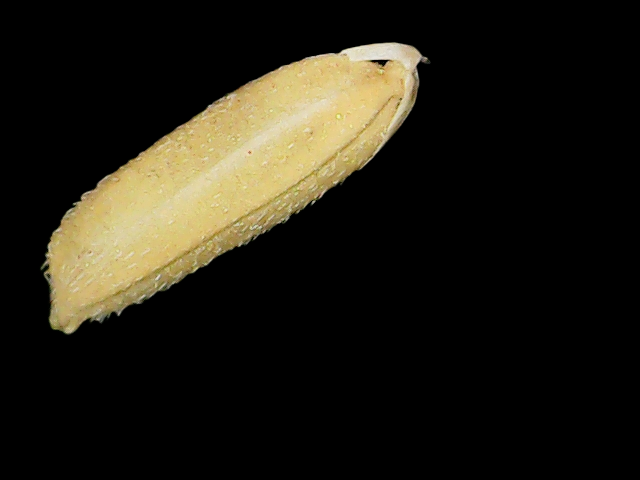
Rice variety: Binadhan16